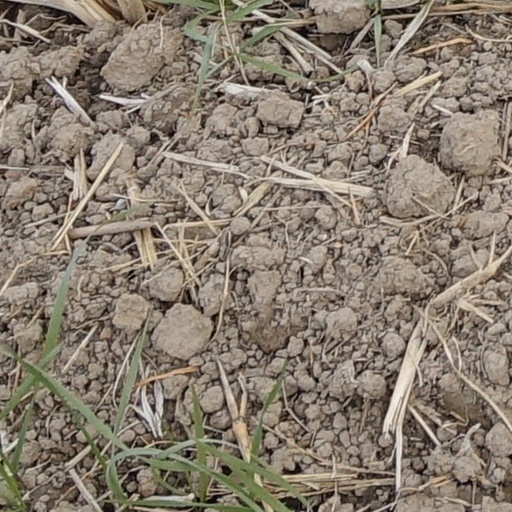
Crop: wheat